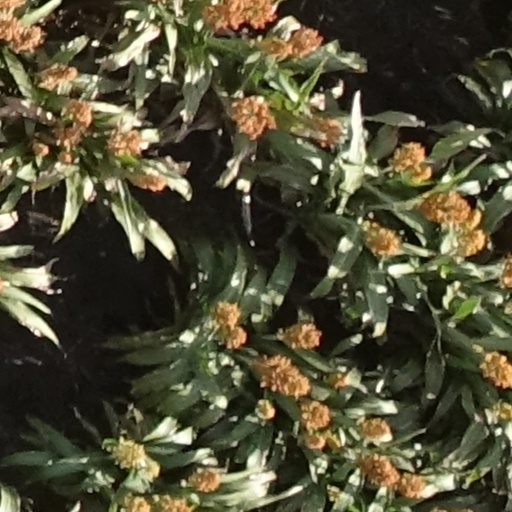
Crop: sorghum